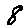
Label: 8